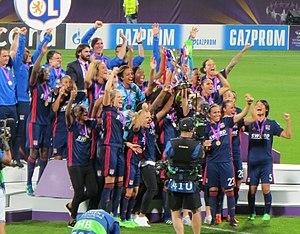
Célébration du 5e titre européen de l'Olympique lyonnais féminin face au VfL Wolfsbourg le 24 mai 2018 au Stade Dynamo Lobanovski de Kiev.
L'Olympique lyonnais est un club de football français fondé en 1950 à Lyon. Le club, basé au Parc Olympique lyonnais à Décines-Charpieu, est présidé depuis juin 1987 par Jean-Michel Aulas.